Miracles (1986 film)

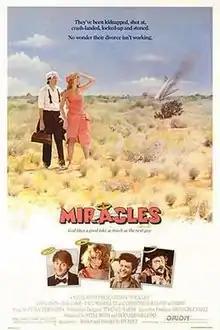
Theatrical release poster

Miracles is a 1986 comedy film about a newly divorced couple who can't seem to get away from one another. The film was written and directed by Jim Kouf. It’s an international co-production film between the United States and Mexico.